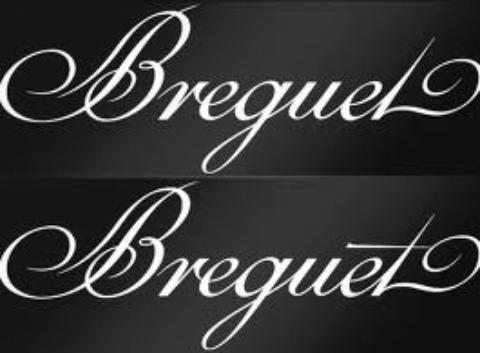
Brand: Breguet
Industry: Electronic